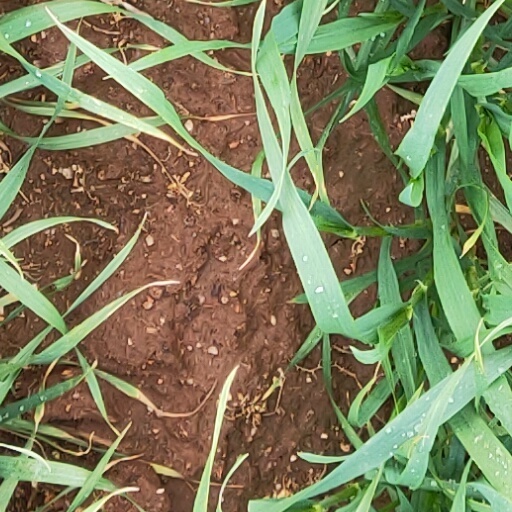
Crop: wheat